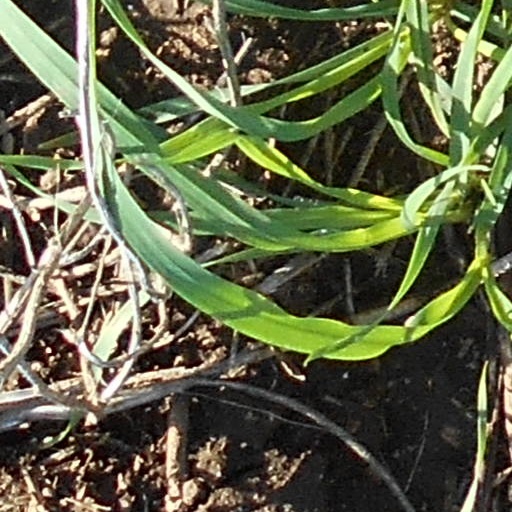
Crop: wheat